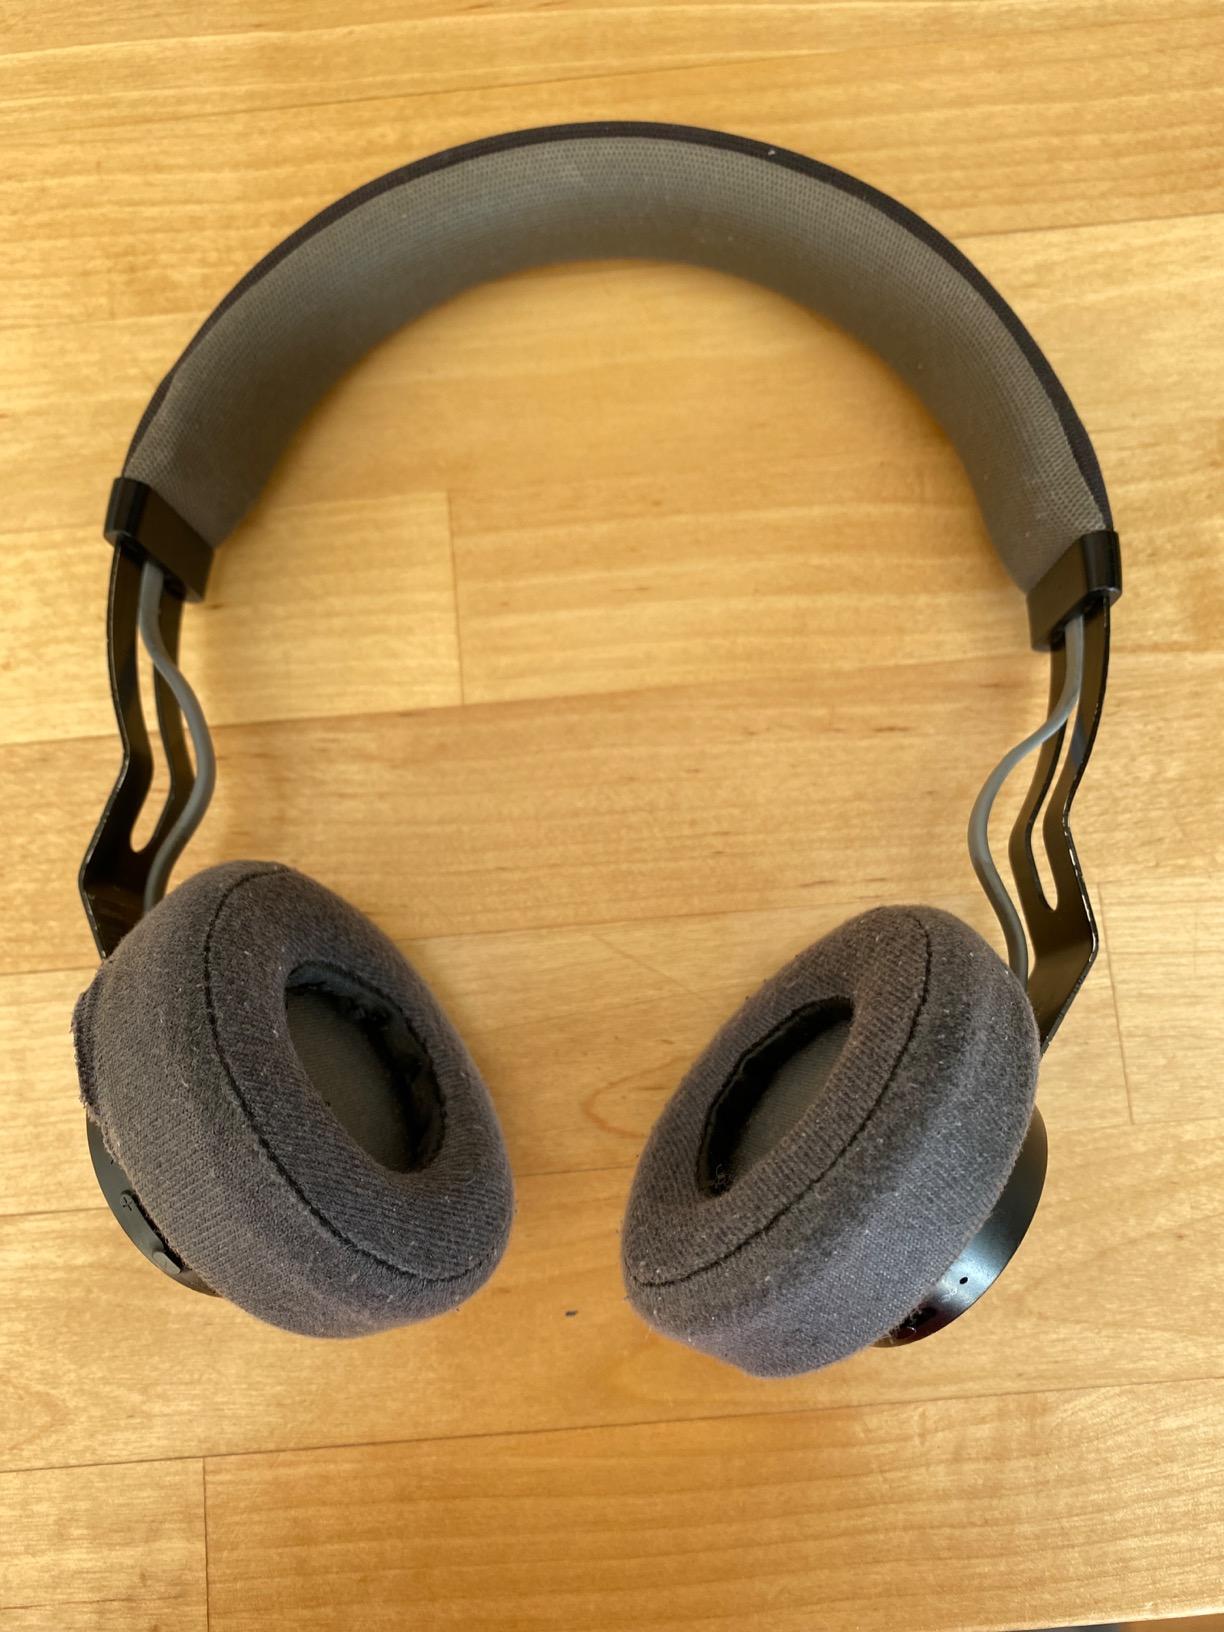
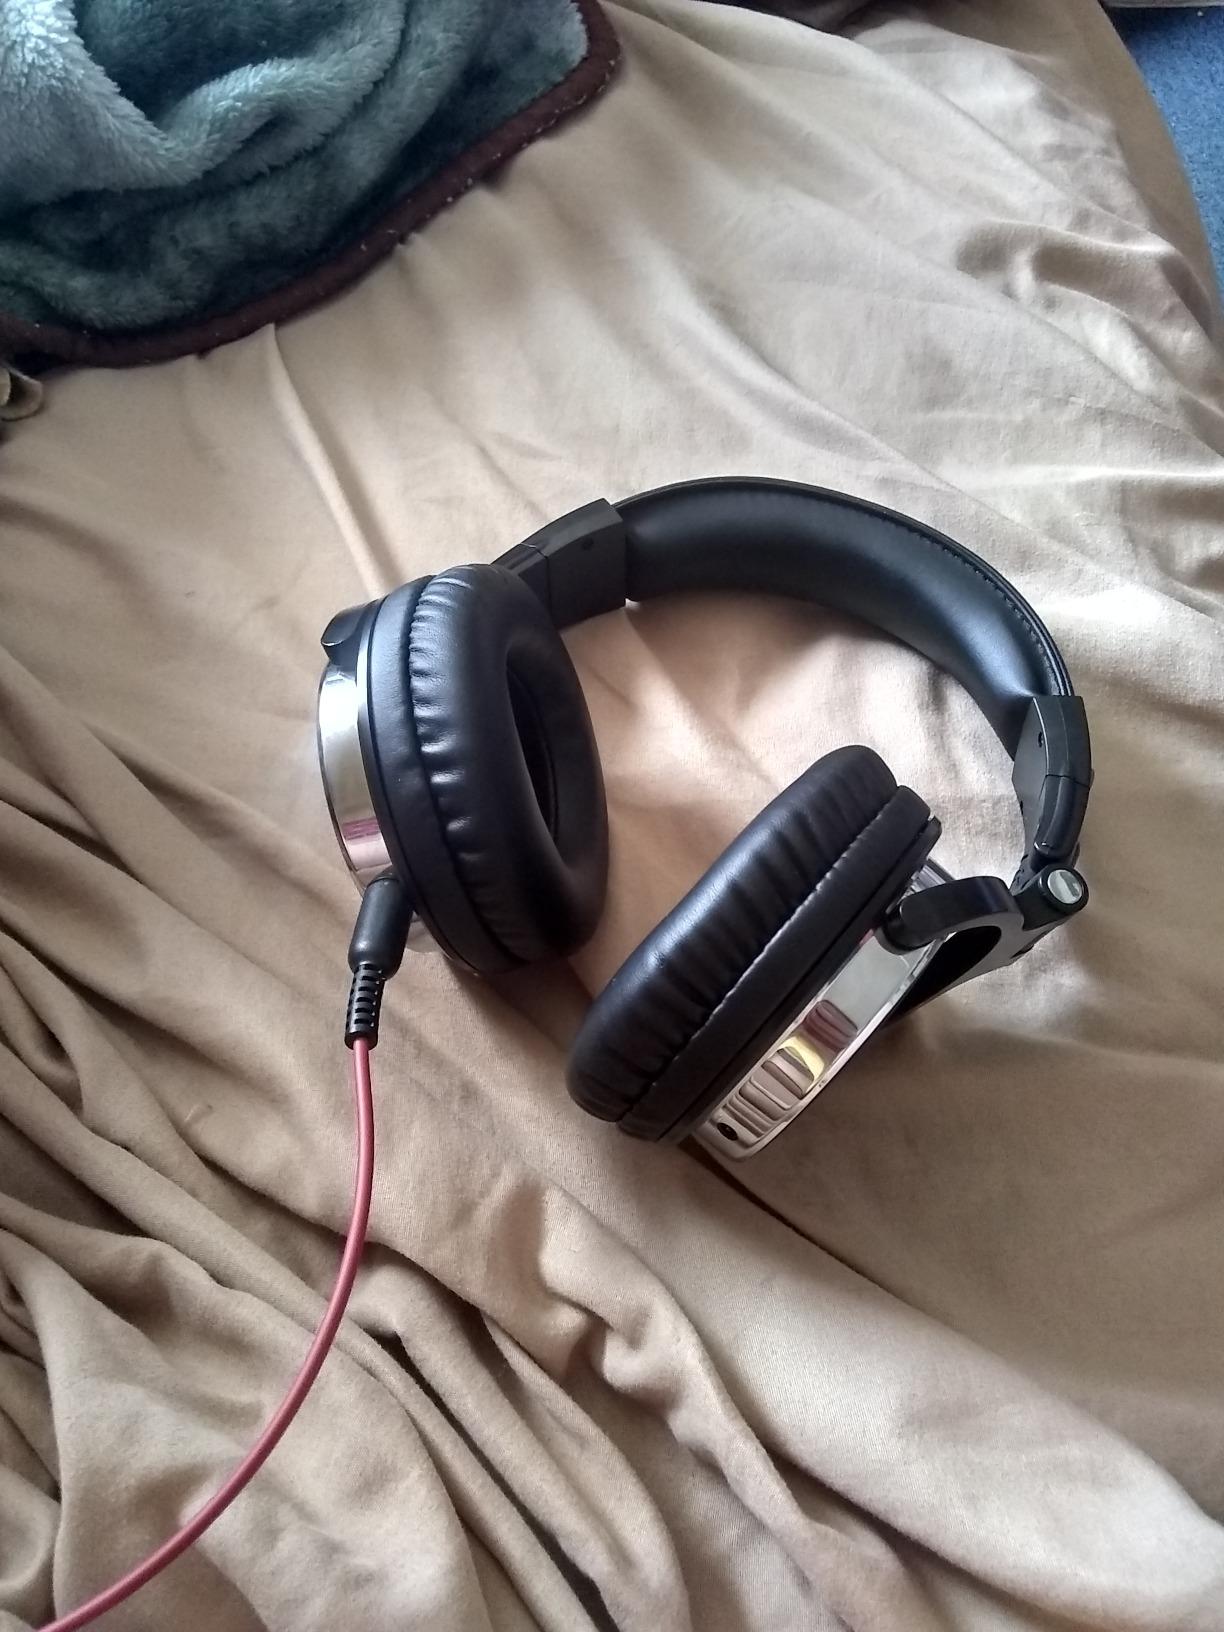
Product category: headphones
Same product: no